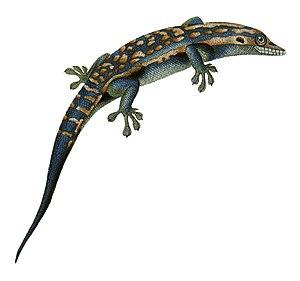
Platydactylus cepedianus = Phelsuma cepediana (Gecko diurne à queue bleue)
Phelsuma cepediana, le Gecko diurne à queue bleue est une espèce de gecko de la famille des Gekkonidae. Elle est aussi appelée Phelsuma cepediana